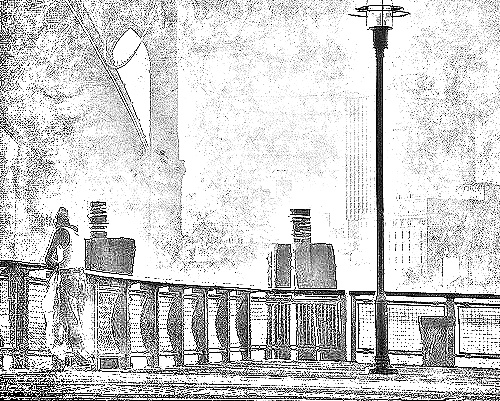
Portrait style: Sketch Portrait